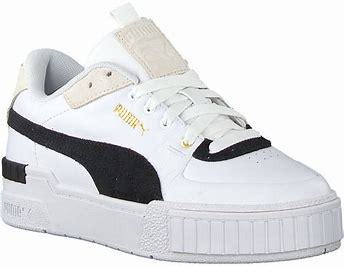
Brand: Puma
Model: Cali